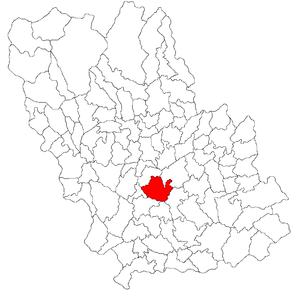
Bucov est une commune roumaine du județ de Prahova, dans la région historique de Valachie et dans la région de développement du Sud.